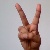
The image shows a hand gesture representing the letter 'V' in Indian Sign Language.